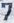
Number: 7